Haifa Center–HaShmona railway station

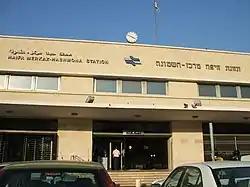
Entrance to Haifa Center HaShmona station

Haifa Center railway station was built by the British during their Mandate for Palestine and was opened in 1937. The station was built on territory reclaimed from the Mediterranean Sea during the construction of Haifa Port in the 1930s. The station building was built in the Bauhaus style and was aligned with the buildings that stood on HaAtzmaut Road (then Kingsway), thus it is not parallel to the rail tracks and platforms at the station.